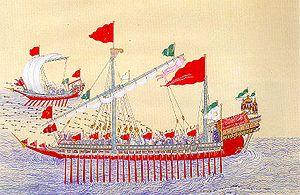
Les raids ottomans sur la côte swahilie sont deux expéditions menées par le corsaire ottoman Mir Ali Bey en 1585 et en 1589 contre les comptoirs portugais du Zanguebar, c'est-à-dire de la côte swahilie, en Afrique de l'Est.